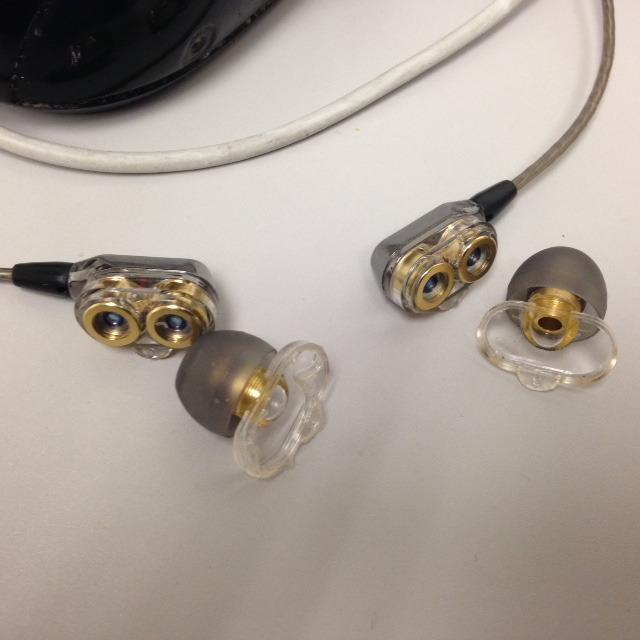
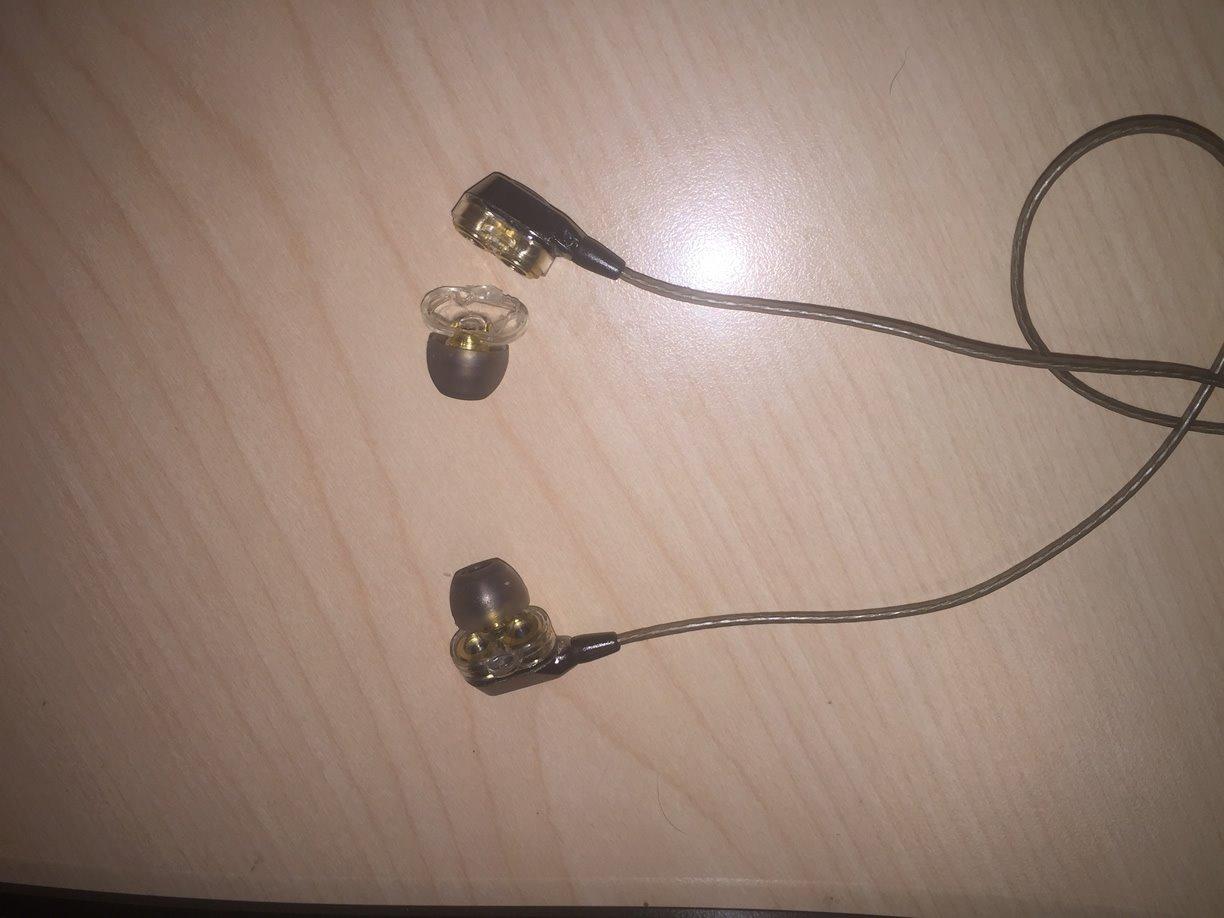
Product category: headphones
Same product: yes